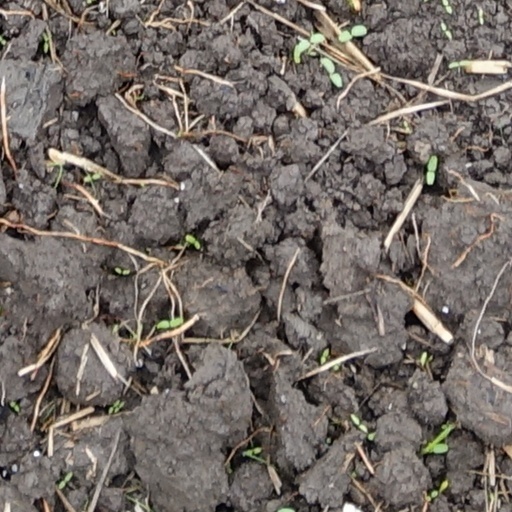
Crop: wheat